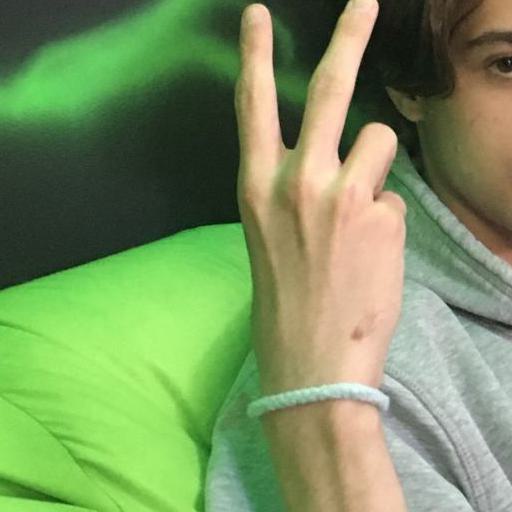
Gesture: peace_inverted